Shelley Moore Capito

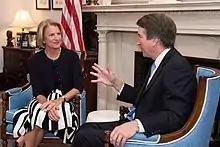
Capito meets with Supreme Court nominee Judge Brett Kavanaugh, July 2018

In 2016, Capito raised concerns about Trump's tone and rhetoric during his presidential campaign. After the "Access Hollywood" tape emerged, Capito said he should "reexamine his candidacy". But she later said she supported Trump for president. In 2020, Capito said she would be "impartial" and "fair" to both sides during Trump's Senate trial after his second impeachment, and voted to acquit him. According to FiveThirtyEight, she had voted with the Trump administration's position 94.9% of the time.